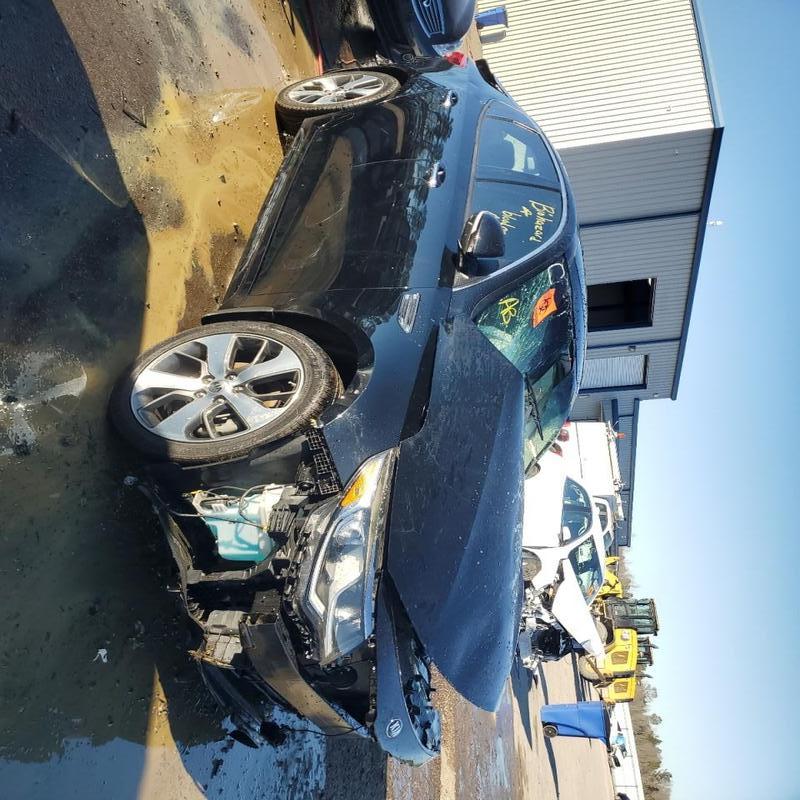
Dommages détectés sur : pare-choc avant, capot, pare-brise avant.
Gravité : majeur